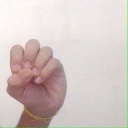
अक्षर: उ